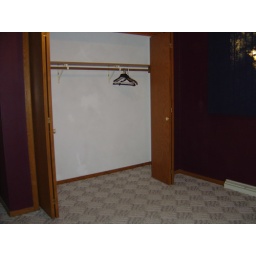
Master bedroom closet in first house before we bought it